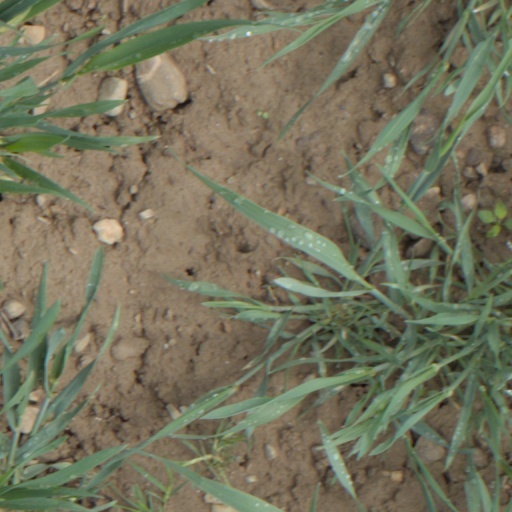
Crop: wheat